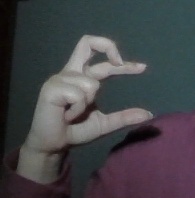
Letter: thal